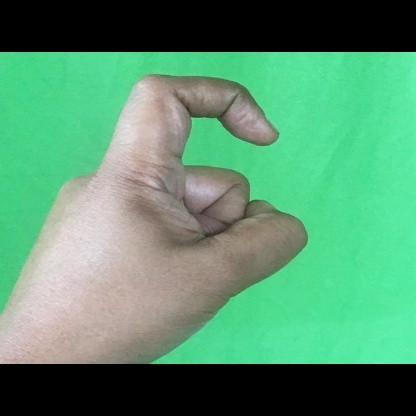
Mudra: Tamarachudam